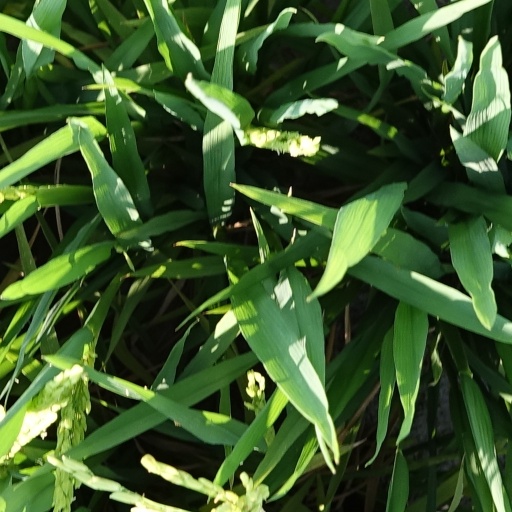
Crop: rice